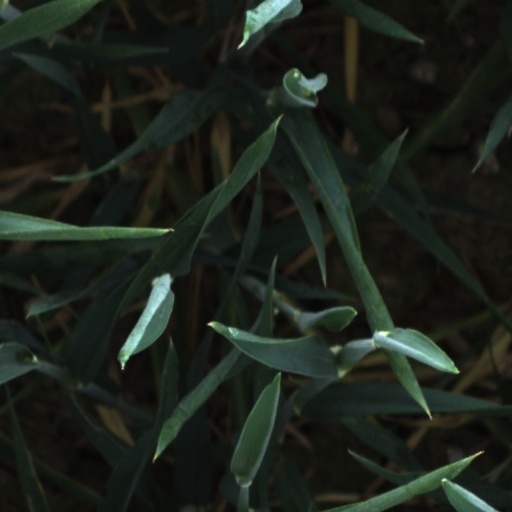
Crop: wheat